Rorschach–St. Gallen railway line

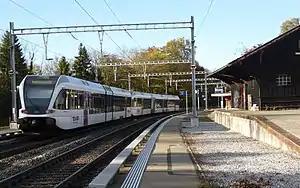
Two Thurbo articulated railcars in Mörschwil running as the S2 service (St. Gallen–Rorschach–Altstätten)

In local traffic, the line is used by the lines S2, S3, and S4 of the St. Gallen S-Bahn and by the longer-distance InterRegio IR 13. These four services combine to provide service every fifteen minutes between St. Gallen and Rorschach. In long-distance traffic, it is used by the Zürich–Munich EuroCity service.